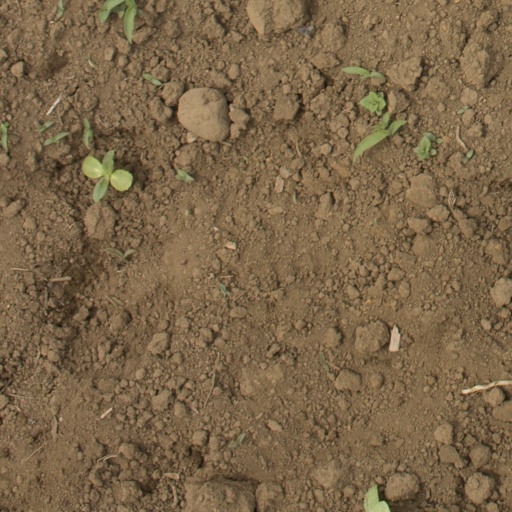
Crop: Jerusalem artichoke